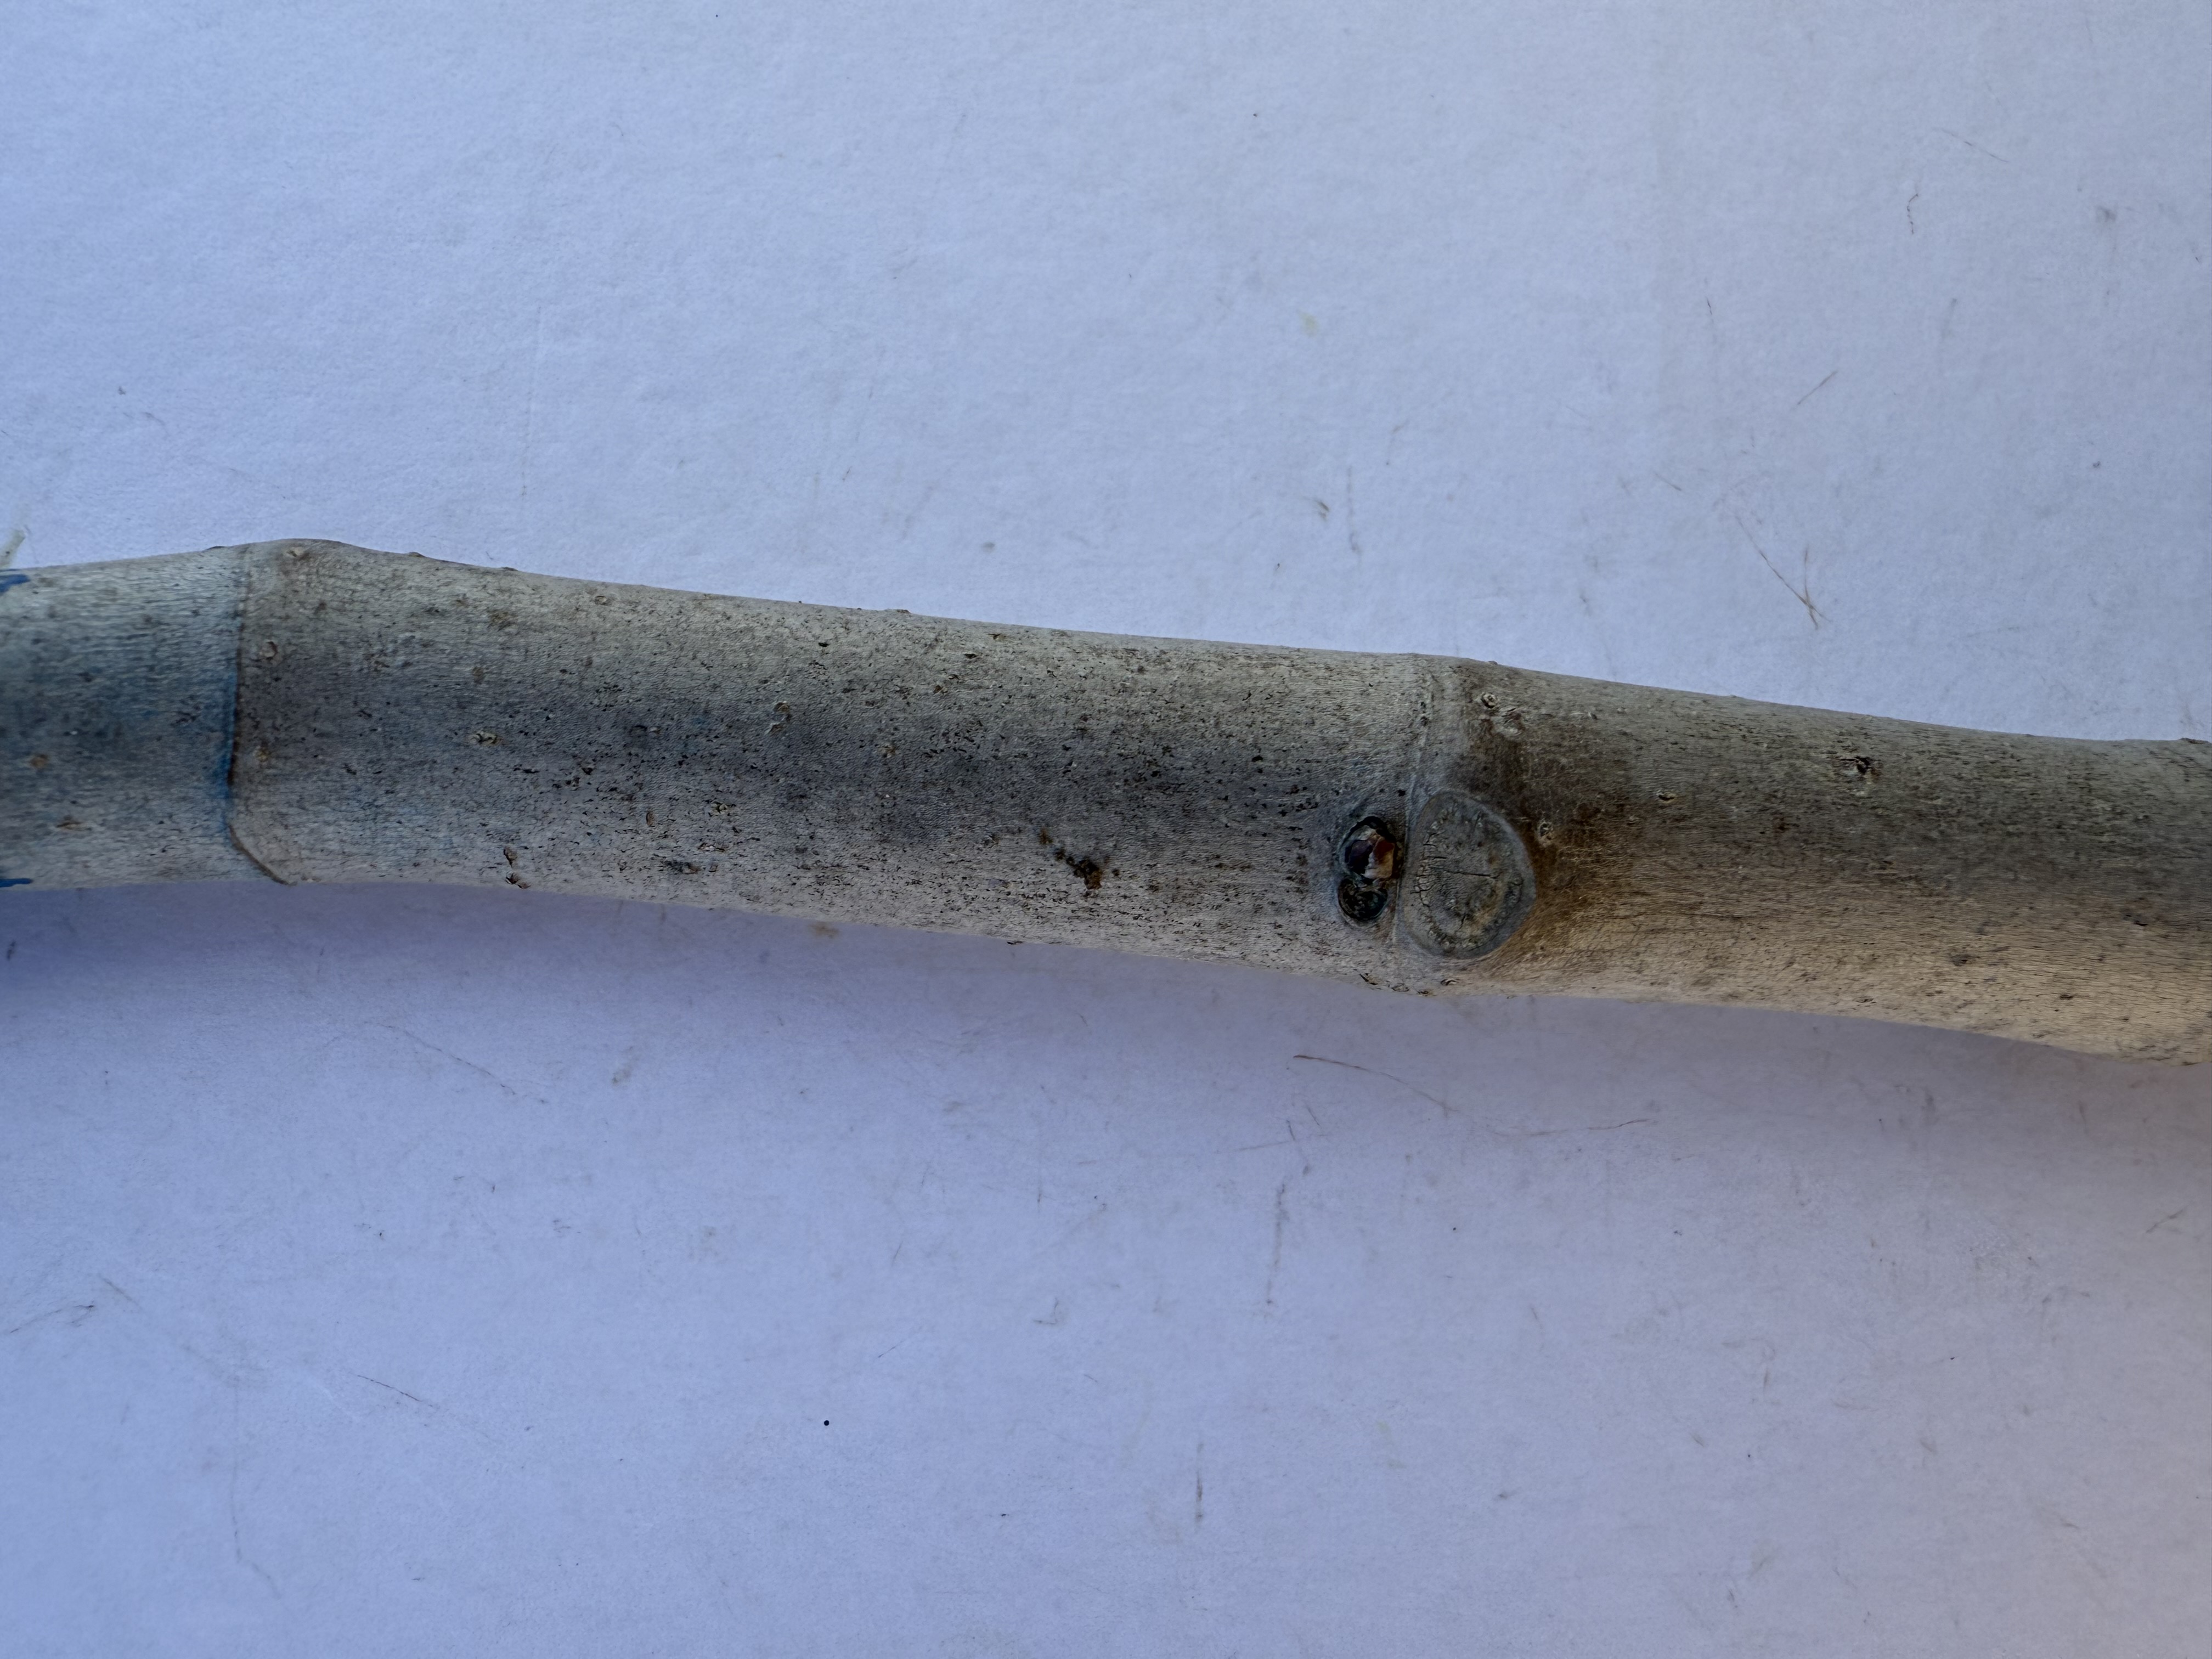
Variety: Bardacik Fig